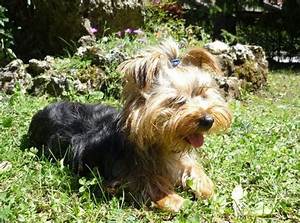
Label: cane